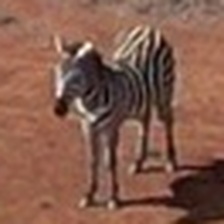
Pose orientation: front-left